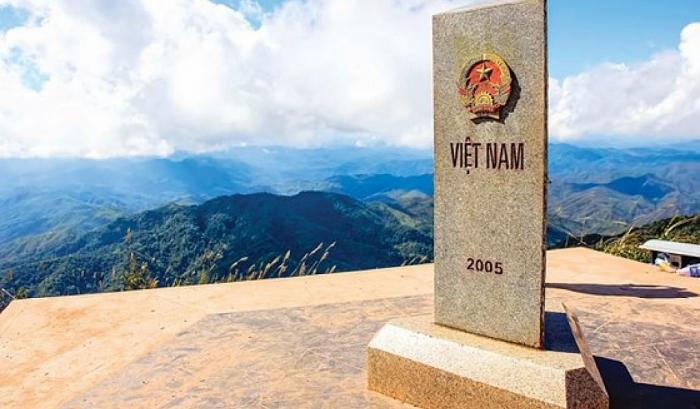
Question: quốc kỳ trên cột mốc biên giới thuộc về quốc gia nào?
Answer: quốc kỳ trên cột mốc biên giới thuộc về việt nam